Borwin, Duke of Mecklenburg

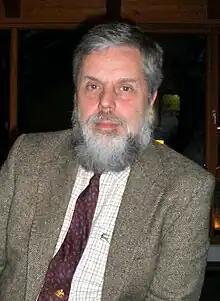
Duke Borwin in Titisee Village in November 2010

Borwin, Duke of Mecklenburg (given names: "Georg Borwin Friedrich Franz Karl Stephan Konrad Hubertus Maria"; born 10 June 1956), has been the head of the House of Mecklenburg-Strelitz since 1996 and of the entire House of Mecklenburg since 2001. The death of Friedrich Franz, Hereditary Grand Duke of Mecklenburg-Schwerin – his godfather – the last male member of the House of Mecklenburg-Schwerin on 31 July 2001 made Strelitz the only remaining line of the House of Mecklenburg, which ruled in Mecklenburg until 1918.